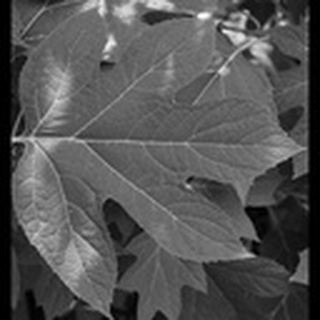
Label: healthy_cotton